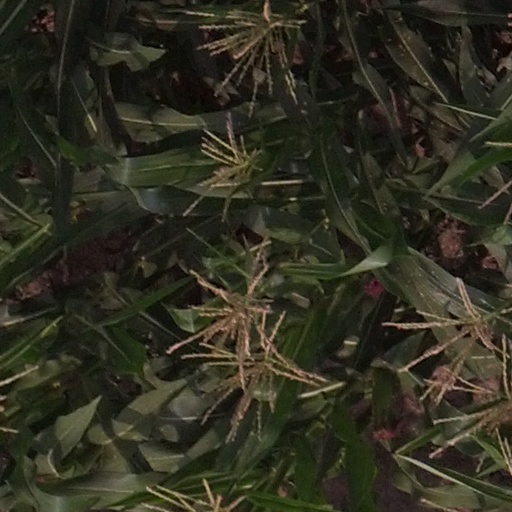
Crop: maize; corn